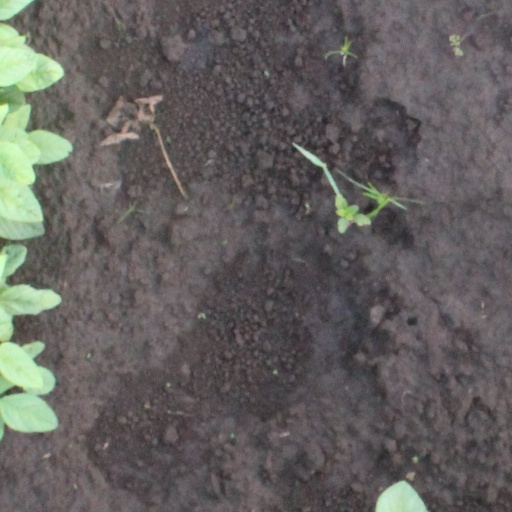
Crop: soybean